Ted Kord

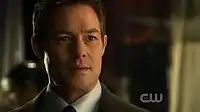
Sebastian Spence as Ted Kord in "Smallville".

This version of Blue Beetle has been ranked as the 61st-greatest comic book character of all time. An IGN ranking stated that his intelligence, his "bwahahha" antics, his endearing partnership with Booster Gold, and his brave sacrifice during the build-up to "Infinite Crisis" all serve to cement his legacy.